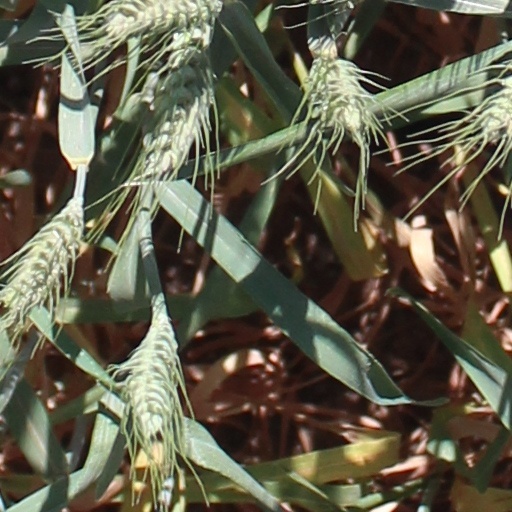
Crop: wheat